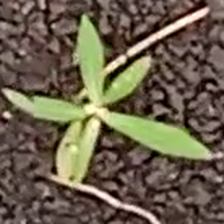
Weed species: Moti_dudhi(Euphorbia_geneculata_L)